Osborne PC

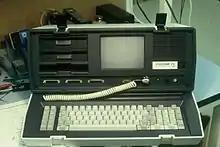
Osborne PC prototype

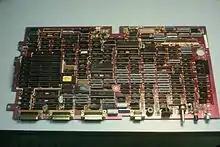
Osborne PC Compatible prototype printed circuit board

The Osborne PC is an unreleased IBM PC–compatible personal computer developed between 1983 and 1984 by Osborne Computer Corporation. Only prototypes of the computer were ever produced.